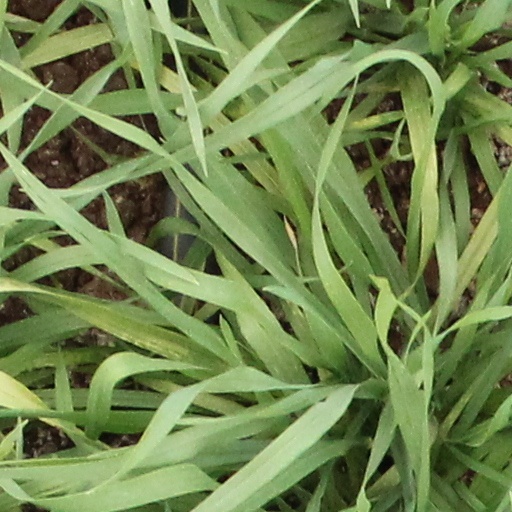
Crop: wheat